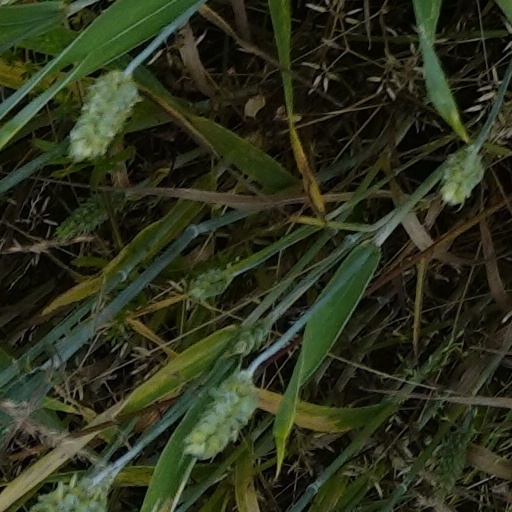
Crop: wheat